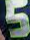
Number: 5